5th Battalion, Lincolnshire Regiment

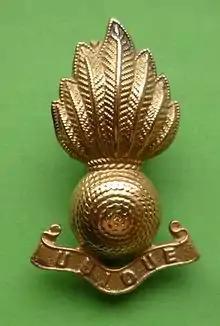
RA collar badge

When the RE's AA battalions were transferred to the Royal Artillery (RA) in August 1940, the battalion became 46th (Lincolnshire Regiment) Searchlight Regiment, RA, retaining its Lincolns cap badge, although officers wore RA collar badges. The AA companies were redesignated S/L batteries.